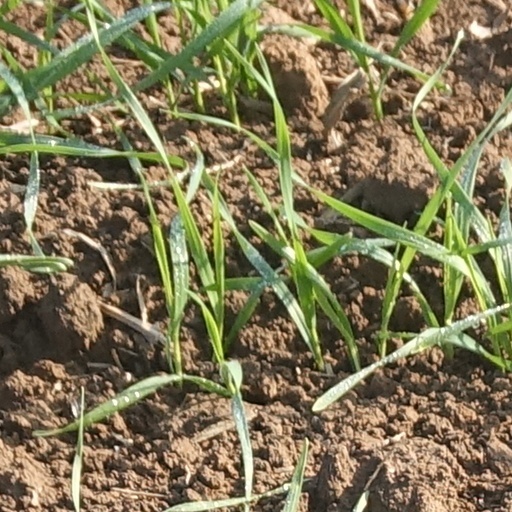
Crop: wheat